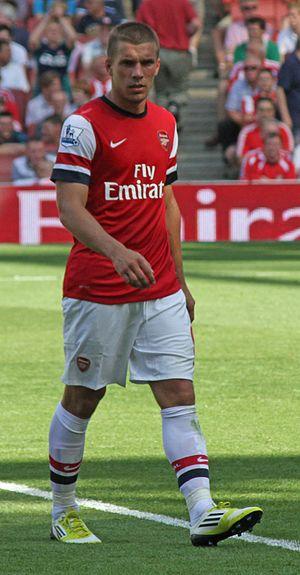
Lukas Podolski face à Sunderland.
Łukasz Józef Podolski, né le 4 juin 1985 à Gliwice, est un footballeur germano-polonais et international allemand évoluant au club turc de l'Antalyaspor.